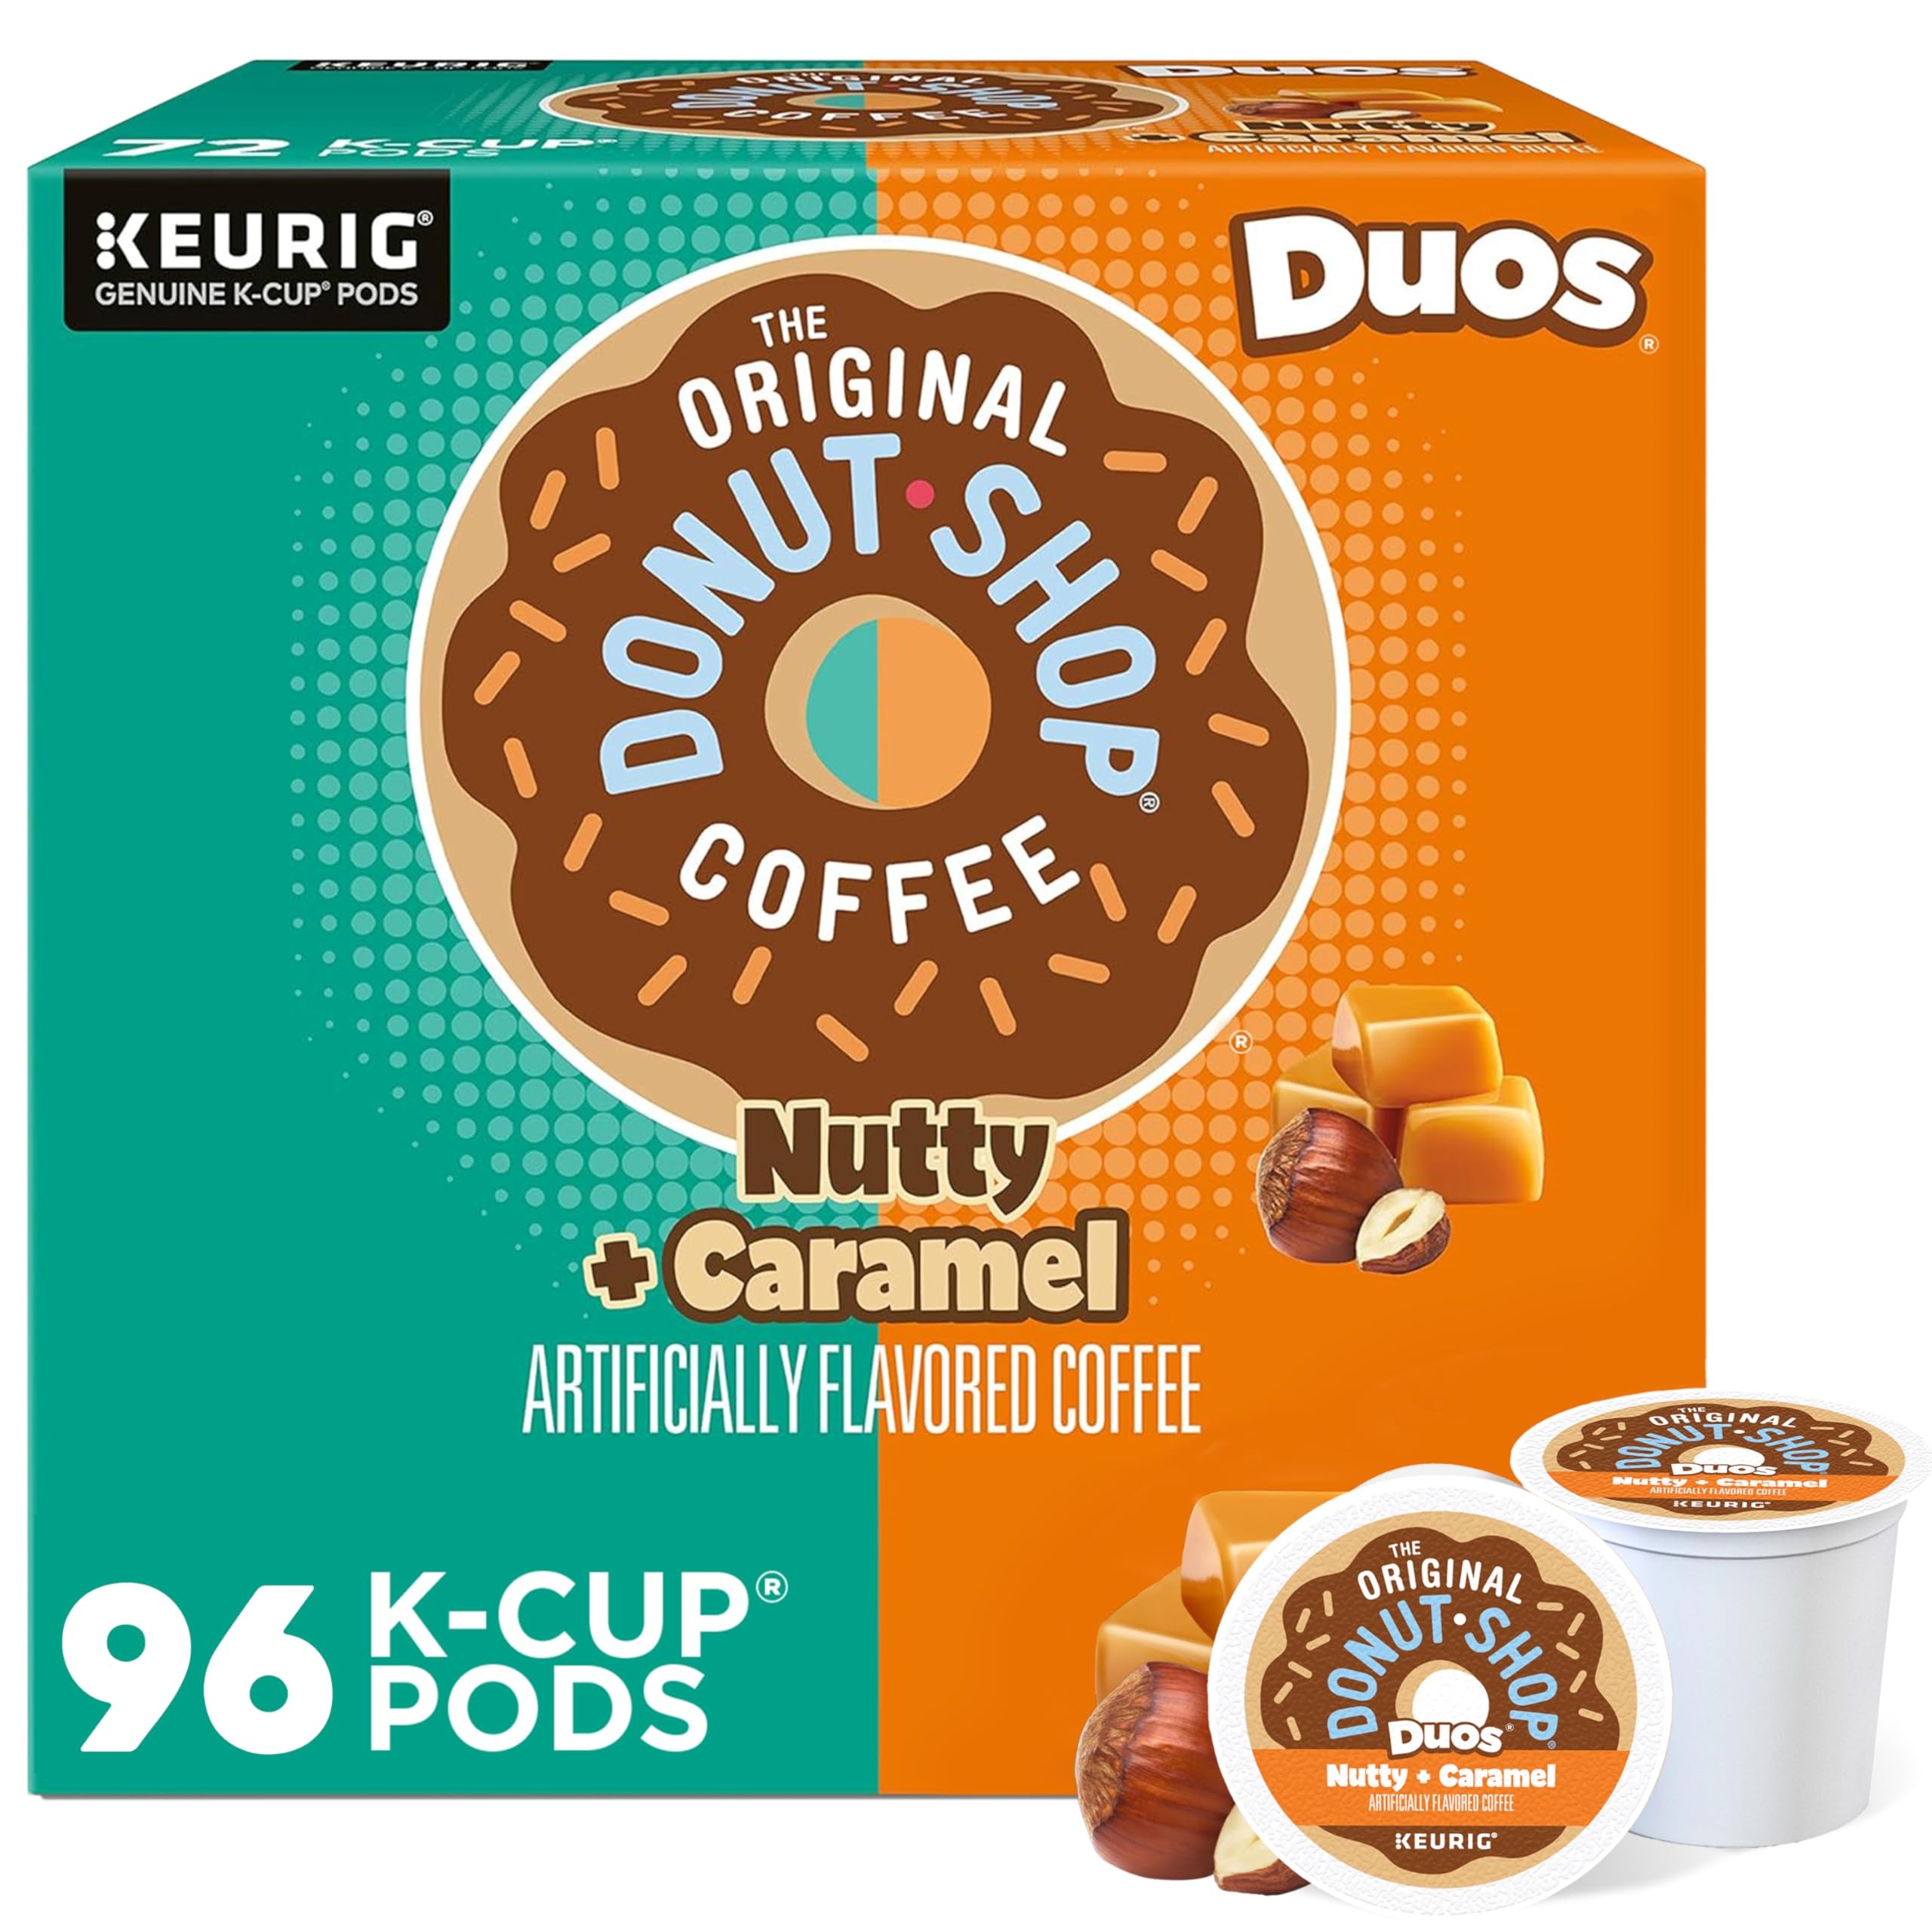
Item Name: The Original Donut Shop Duos Nutty + Caramel Keurig Single-Serve K-Cup Pods, Medium Roast Coffee, 96 Count
Bullet Point 1: Simple Coffee-liciousness. Satisfyingly simple. Cheerfully uncomplicated.
Bullet Point 2: A taste of toasted nuts and golden caramel
Bullet Point 3: Medium roast, caffeinated coffee
Bullet Point 4: Certified Orthodox Union Kosher (U)
Bullet Point 5: Pop one in your Keurig brewer and taste for yourself
Bullet Point 6: INTRODUCING RECYCLABLE* K-CUP PODS: Simple. Delicious. And now Recyclable. Enjoy the same great-tasting coffee you know and love, and when you’re done just peel, empty and recycle. *Check locally, not recycled in all communities. Packaging may vary.
Value: 96.0
Unit: Count

Price: 13.99